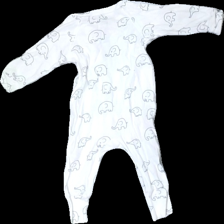
View: back
Type: Pajamas
Category: Children
Brand: Not in the list
Brand text on label: Åhlens
Colors: White, Blue
Material: 100% Cotton
Pattern: Other
Cut: Regular
Size: 62
Season: All
Stains: Minor
Price range: <50
Recommended usage: Export
Description: White and blue pajamas